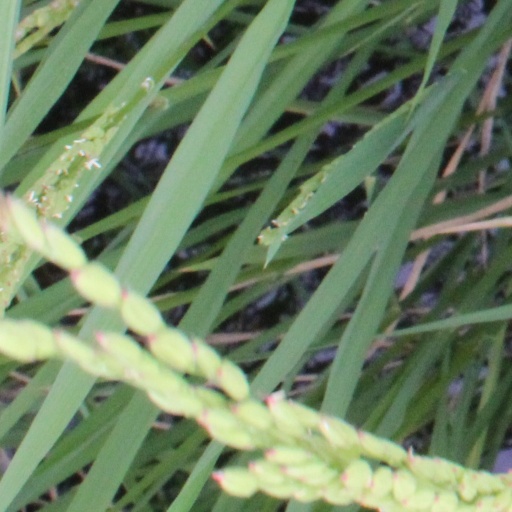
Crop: rice